Robin Hood Gardens

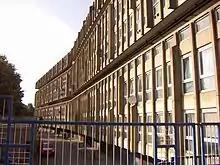
Robin Hood Gardens

Robin Hood Gardens was a residential estate in Poplar, London, designed in the late 1960s by architects Alison and Peter Smithson and completed in 1972. It was built as a council housing estate with homes spread across 'streets in the sky': social housing characterised by broad aerial walkways in long concrete blocks, much like the Park Hill estate in Sheffield; it was informed by, and a reaction against, Le Corbusier's Unité d'Habitation. The estate was built by the Greater London Council, but subsequently the London Borough of Tower Hamlets became the landlord.